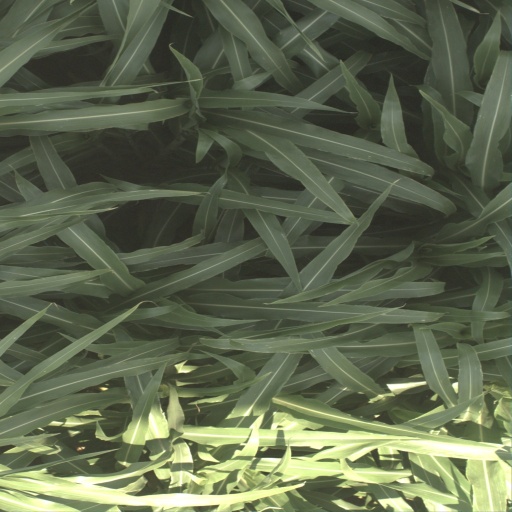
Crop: sorghum